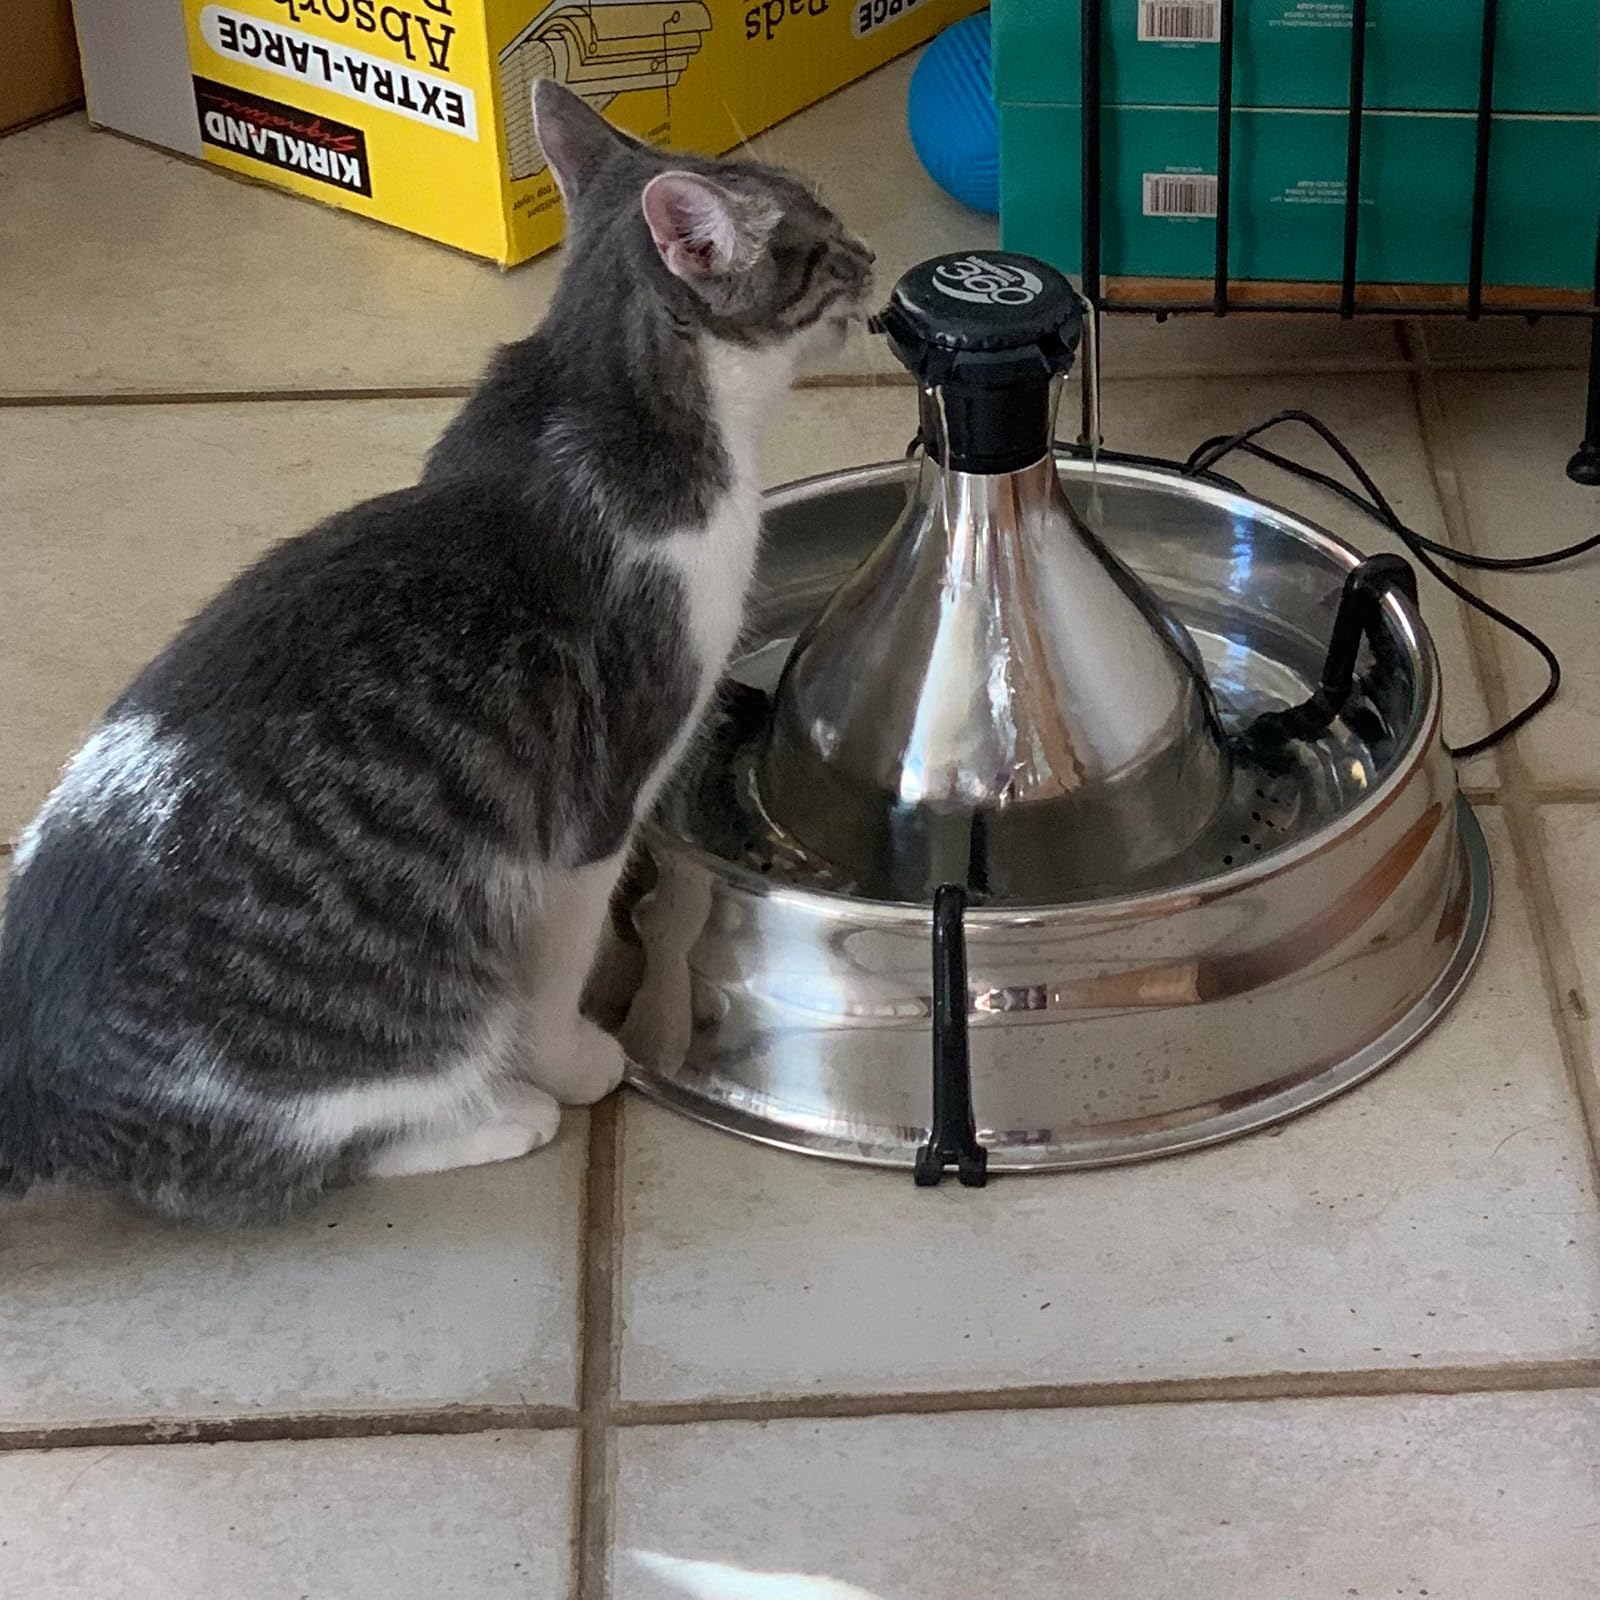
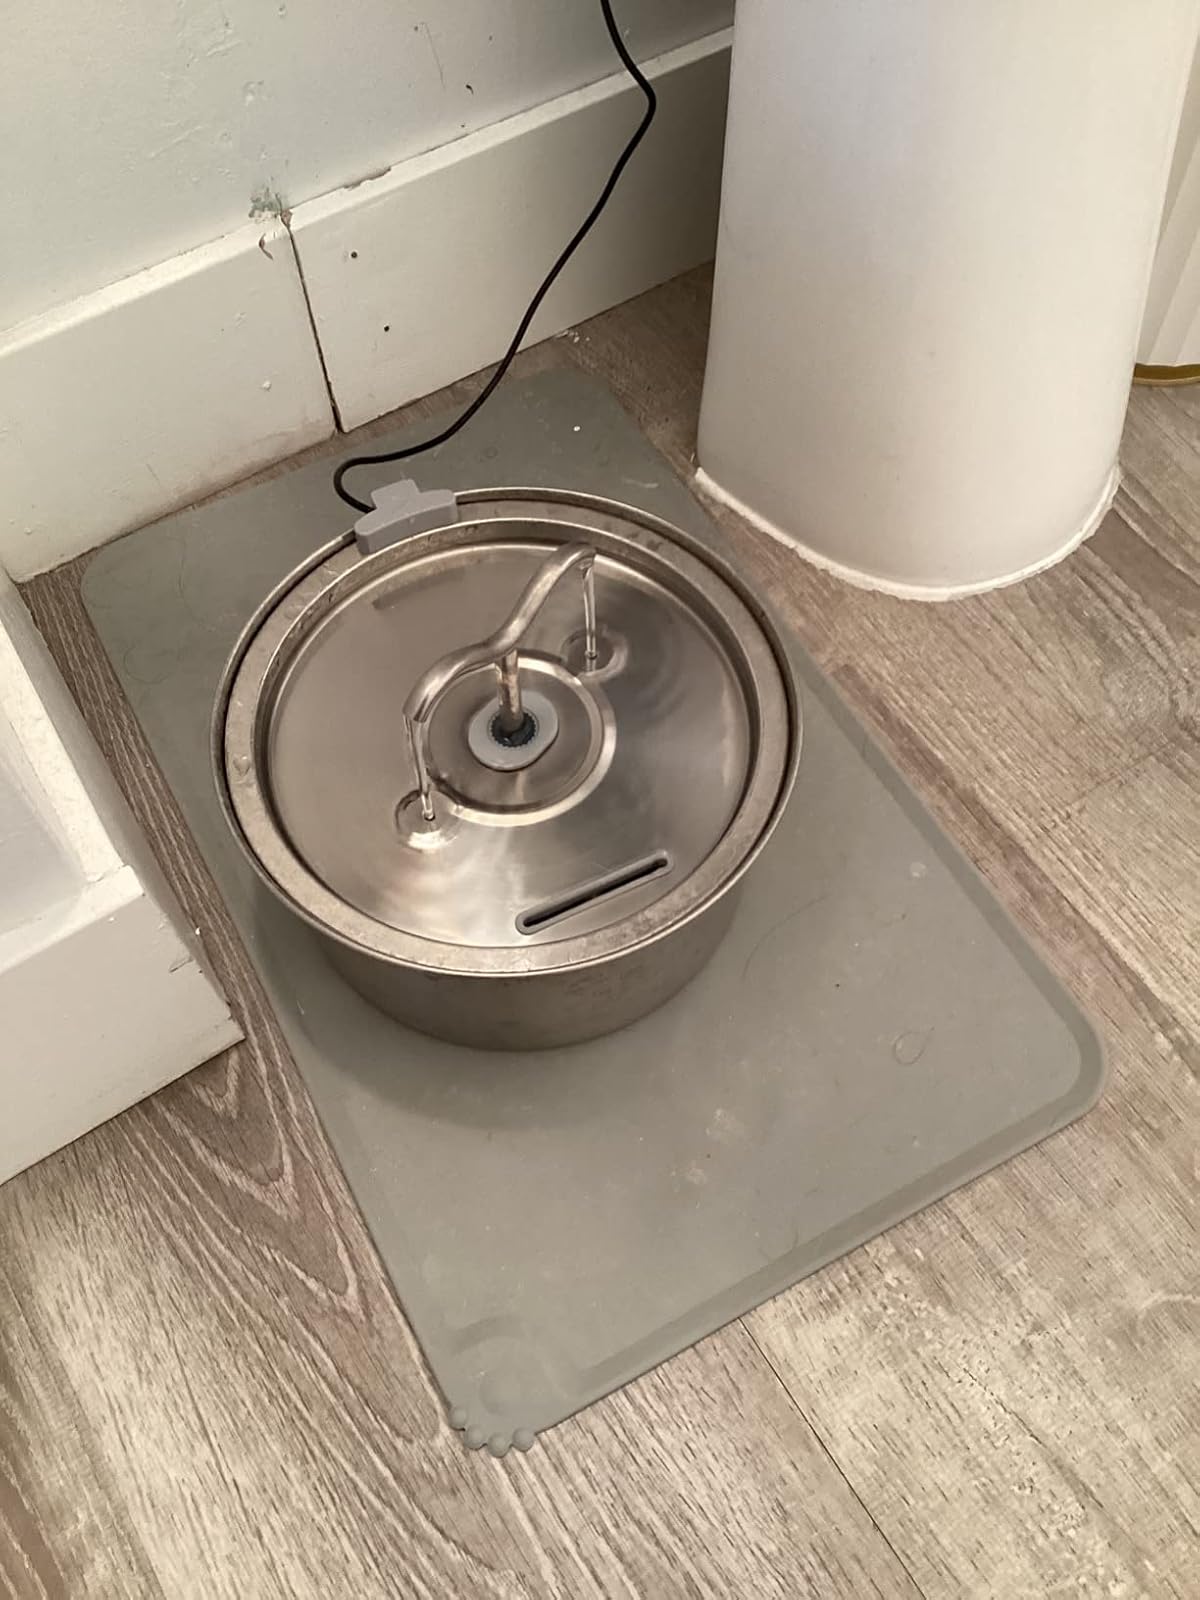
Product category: items_bowl
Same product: no